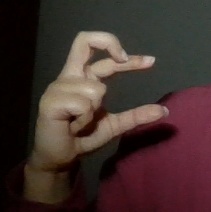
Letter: thal